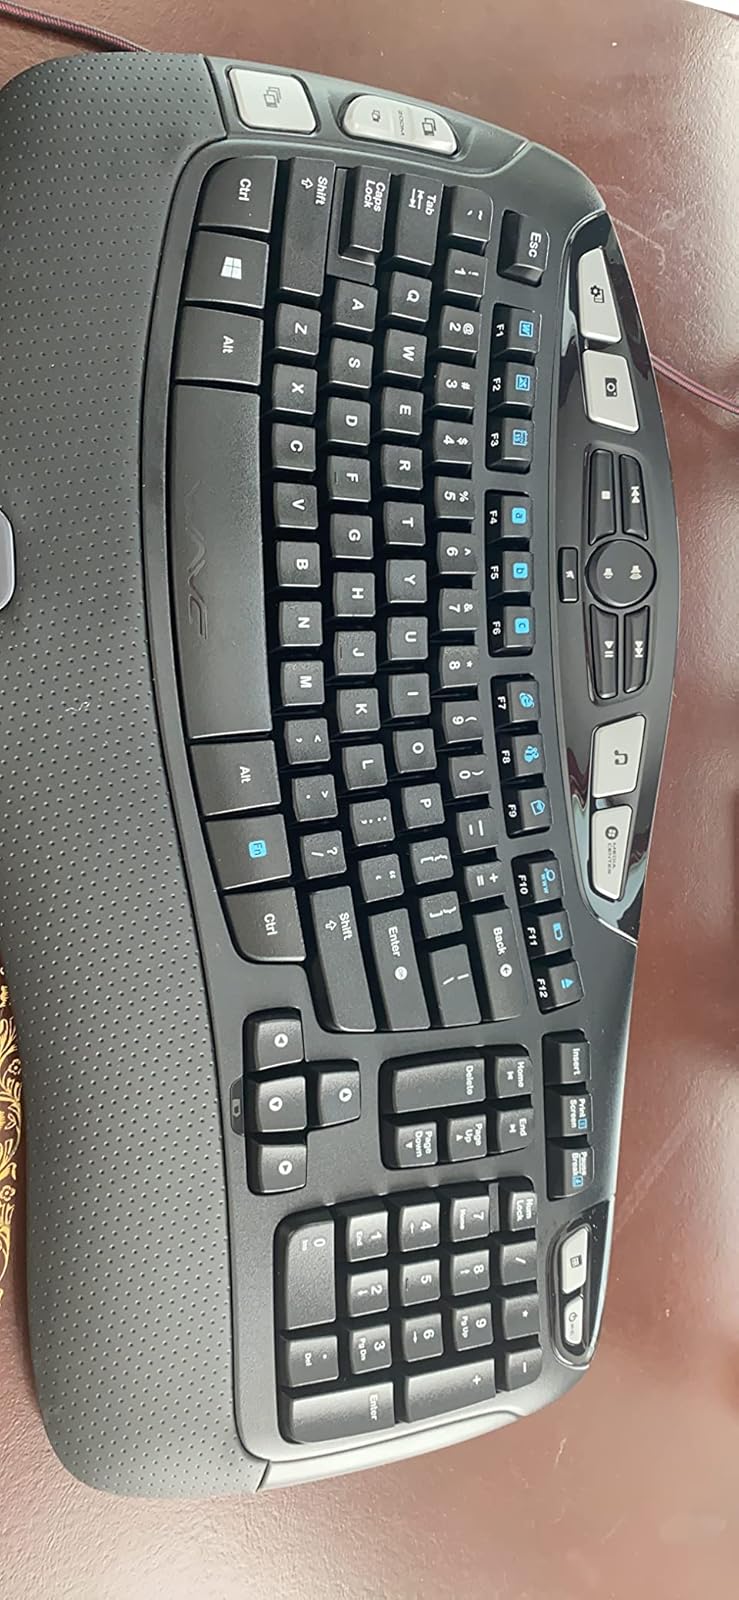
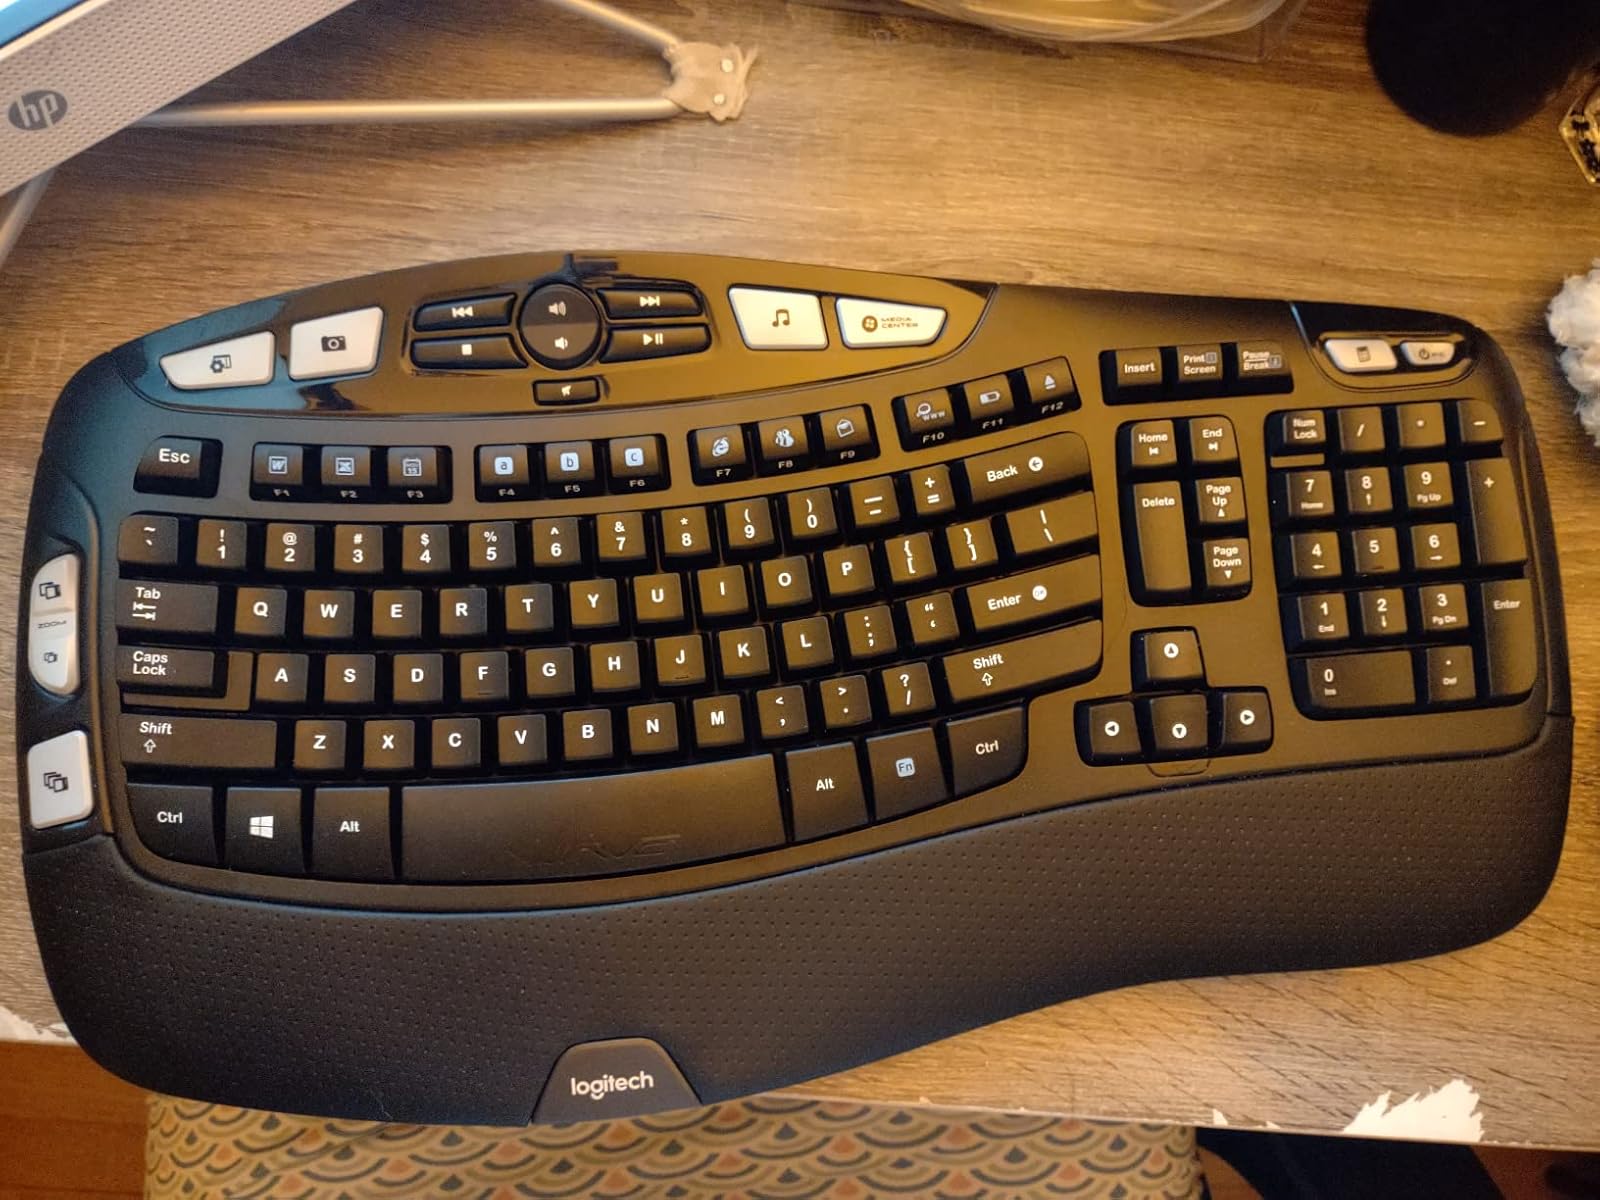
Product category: keyboard
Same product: yes